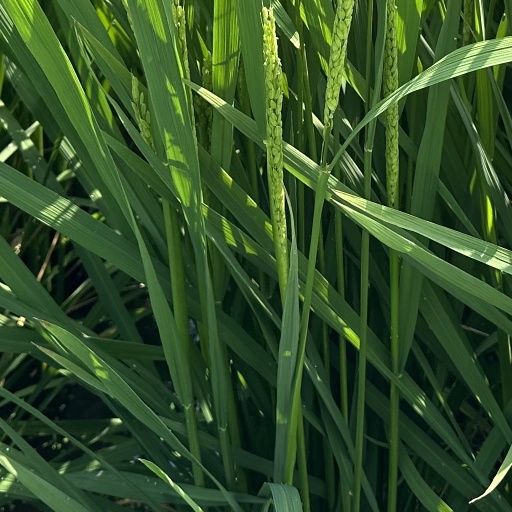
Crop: rice